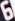
Number: 6